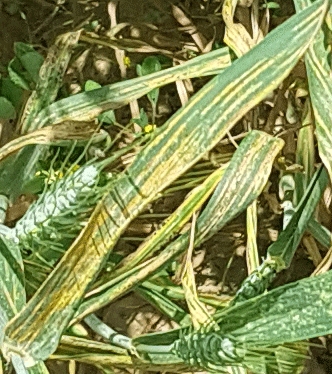
Label: Wheat___Yellow_Rust